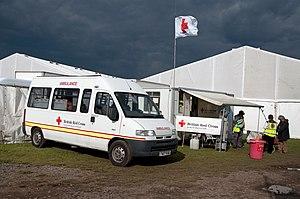
Un poste de secours est un dispositif préventif mis en place pour couvrir un événement saisonnier ou ponctuel. Les personnels du poste prennent en charge les blessés et les victimes de malaises, effectuent les gestes de premiers secours et rendent compte aux autorités sanitaires compétentes en vue d'une éventuelle prise en charge médicale sur place ou d'une évacuation vers un centre hospitalier. Dans certains cas, le dispositif peut comprendre un poste de secours tenu par des secouristes, une infirmerie, et un poste médical avancé afin d'assurer efficacement plusieurs niveaux de prise en charge des victimes.